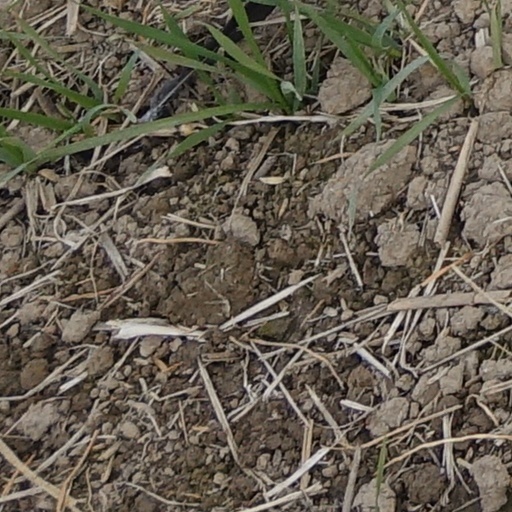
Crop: wheat